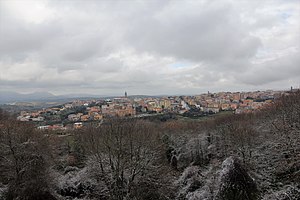
Tempio Pausania
Tempio Pausania er en by og en kommune i provinsen Sassari i regionen Sardinien i Italien. Byen ligger i 566 meters højde og har 14.159 indbyggere. Kommunen har et areal på 210,82 km² og grænser til kommunerne Aggius, Aglientu, Arzachena, Berchidda, Bortigiadas, Calangianus, Erula, Luogosanto, Luras, Oschiri, Palau, Perfugas, Santa Teresa Gallura og Tula.